Henry Shaw Briggs

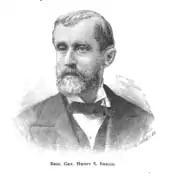
As a civilian

Briggs returned to a political and law career after the war. From 1865 to 1868, he served as Massachusetts Auditor. With the establishment of the District Court of Central Berkshire in 1869, Briggs was appointed a standing justice of that court in recognition of his law career and his duty on court-martial boards during the war. Briggs resigned from the bench in 1873.